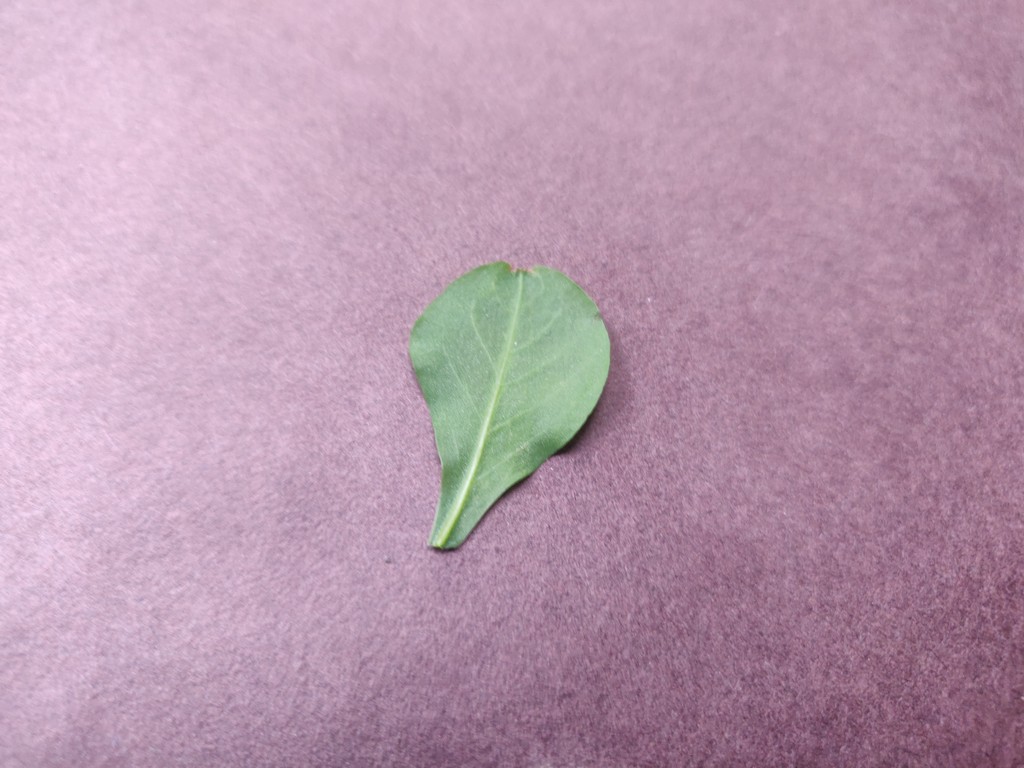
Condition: Healthy
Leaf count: single
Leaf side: back